Capitol (Williamsburg, Virginia)

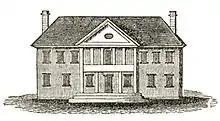
1845 engraving based on then-surviving drawings of the second capitol at Williamsburg (viewed from Duke of Gloucester Street)

Governor William Gooch urged that the Capitol be rebuilt, but many legislators preferred relocating the government to a city more accessible to trade and navigation. In the meantime, the burgesses met again at the nearby Wren Building. Finally, in November 1748, reconstruction of the Capitol was approved (by only two votes: 40 to 38). The burgesses met inside for the first time on November 1, 1753. James Skelton, owner of Elk Island, was contracted to build the Capitol.